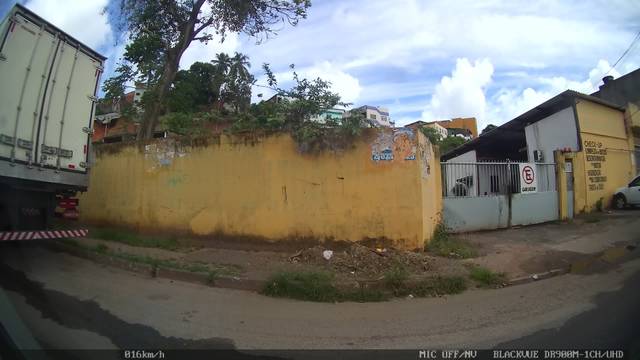
Region: Brazil
Coordinates: -12.95, -38.483